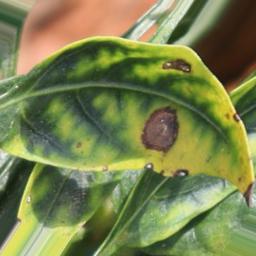
Label: cercospora